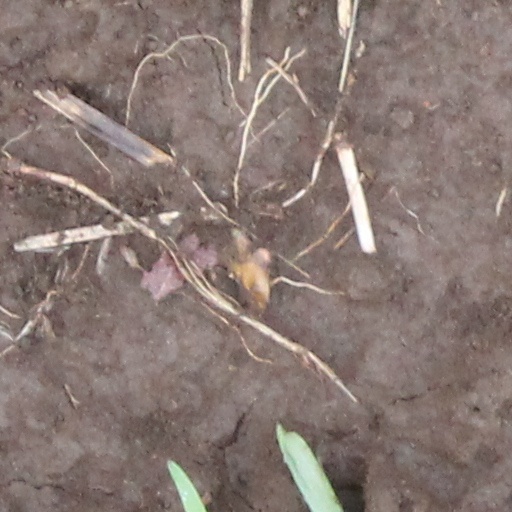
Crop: wheat